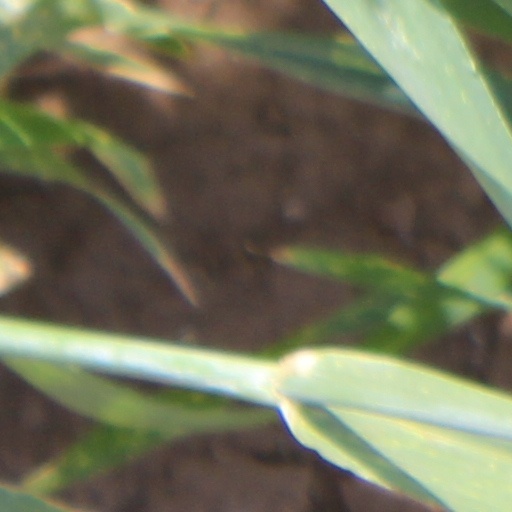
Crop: wheat